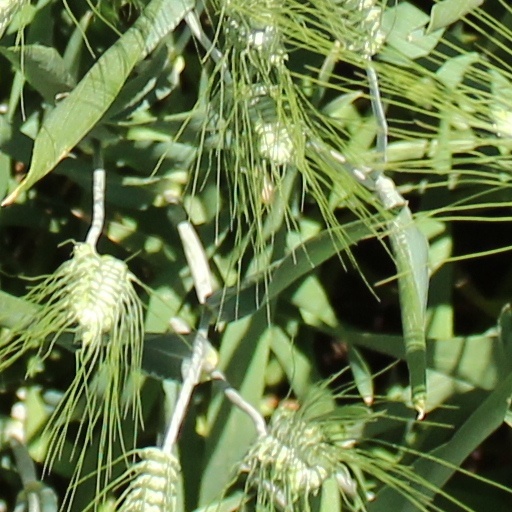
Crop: wheat